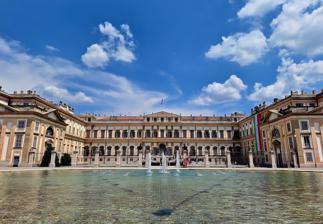
Building: Royal Villa of Monza
Country: Italy
Year built: 1780
Former royal residence in Monza, Italy Royal Villa of Monza Villa Reale Garden façade General information Architectural style Neoclassical Address Viale Brianza, 2 Town or city Monza Country Italy Year(s) built 1777–1780 Design and construction Architect(s) Giuseppe Piermarini Main contractor Maria Theresa of Austria Renovating team Architect(s) Luigi Canonica The Royal Villa ( Italian : Villa Reale ) is a historical building in Monza , Northern Italy . It lies on the banks of the Lambro river, surrounded by the large Monza Park , one of the largest enclosed parks in Europe. The Royal Villa, also called the Palace of Monza , is a neoclassical palace built by the Habsburgs as a private residence during the Austrian domination of the 18th century. It became the residence of the viceroy with the Napoleonic Kingdom of Italy and during the Kingdom of Lombardy-Venetia , but it lost this function during the Kingdom of Italy of the House of Savoy , the last royals to use it. The Royal Villa was abandoned by the royal family following the murder of King Umberto I in Monza on 29 July 1900 by anarchist Gaetano Bresci . Nowadays, it hosts exhibitions; a wing hosts also the Artistic High School of Monza. History The building The construction of the Villa of Monza was commissioned by the Empress Maria Theresa of Austria to be the summer residence for the Archduke Ferdinand of Austria , governor of the Duchy of Milan . He had initially settled in the Villa Alari, Cernusco sul Naviglio , rented from the Alari Counts. The choice of Monza was due to the salubrity of the air and the amenity of the country, but also because it represents a symbolic link between Vienna and Milan , being the place on the way to the imperial capital. It was originally built by Giuseppe Piermarini between 1777 and 1780, while the realization of the gardens took a few more years. Later, the young Archduke Ferdinand ordered many additions to the complex, again by Piermarini, and used the villa as his country residence until the arrival of the French army in 1796. Piermarini took inspiration from Schönbrunn Palace and the Royal Palace of Caserta realized by his master Luigi Vanvitelli . Schönbrunn's inverted U-shaped plan is reused and combines the strong scenographic impact that the side wings give to the main façade, the distributional comfort (the central body is used for representation functions, the side wings for private apartments, and the avant-corps for service functions). Unlike the other imperial palaces, the east–west orientation of the façades is preferred here, in place of the classic north–south orientation that guaranteed greater solar radiation. Maybe this choice aimed to ensure a cooler temperature in the villa's rooms or to orient the façade that overlooks the gardens towards the imperial capital. The extension is really vast: 700 rooms for a total of 22,000 m². Napoleonic period Following the establishment of the Napoleonic Kingdom of Italy, the building was used as a royal palace and became home to the viceroy of Italy, Eugène de Beauharnais . The new Viceroy commissioned the architect Luigi Canonica to improve the structure of the villa, including the construction of the theatre on the north wing. It was always at the behest of Beauharnais that, between 1806 and 1808, the complex of the villa and its gardens was extended in size, through the construction of the vast fenced park called " Monza Park "; in fact, it was between 1807 and 1808 that the current 14 km long wall was built, using the demolition material of the ancient Visconti castle. A new Austrian period Monza Park With the fall of the First French Empire (1814), Austria annexed the Italian territories to the Kingdom of Lombardy-Venetia and Monza was included in the province of Milan. The new Viceroy was Archduke Rainer Joseph of Austria . Archduke Rainer was passionate about botany and thanks to his contribution the park and the gardens became rich in new species. In 1819 a school was opened in the park to train professional gardeners to care for the gardens of imperial residences. The Archduke commissioned the architect Giacomo Tazzini to modernize the villa. He worked in particular on the apartments reserved for the Archduke's sons and daughters, on the floors, which were enriched with refined decorations, and on the bathrooms. Rainer left Monza in 1848 and Marshal Radetzky settled there. In 1857 Archduke Maximilian of Austria , the new viceroy of Lombardy-Venetia, occupied the villa sporadically for only two years, definitively closing the Austrian period of the Royal Villa. Italian Kingdom In 1861, when the new Kingdom of Italy was established, the building became a palace of the Italian Royal House of Savoy . In 1868 the villa was donated by Victor Emmanuel II to his son, the future Umberto I on the occasion of his marriage to Margherita of Savoy . The villa was a very welcome gift and was immediately used by the royal couple; after the death of King Victor Emmanuel, modernization works, cured by the architects Achille Majnoni d'Intignano and Luigi Tarantola, were undertaken. The Royal Villa was abandoned by the royal family in 1900, after the murder of King Umberto I on 29 July 1900. The King was assassinated in Monza by Gaetano Bresci while he was attending a sports event organized by the club "Forti e Liberi". After the mournful event, the new king, Victor Emmanuel III no longer wanted to use the Royal Villa, closing it and transferring most of the furnishings to the Quirinal Palace . 20th century In 1934 Victor Emmanuel III donated most of the villa to the municipalities of Monza and Milan by royal decree. He still kept the southern portion with the halls of his father's apartment, King Umberto I, but constantly closed in his memory. During the Italian Social Republic , it was the seat of command of the Republican National Guard . The events of the immediate post-war period of World War II provoked occupations and the decay of the monument. Since the birth of the Republic , the south wing has been administered by the state, while the rest of the villa is jointly administered by the Municipalities of Monza and the Lombardy Region. 21st century In 2012, after a long period of degradation, also due to the fragmentation of the administrations, the renovation work on the central body, on the north and south wings and for the construction of the technical area outside the villa on the north side and the recovery of the Courtyard of Honor began. The consolidation of the walls of the ground floor, the restoration and consolidation of vaults and wooden floors, the execution of extraordinary maintenance works for the safety of the court, and the restoration of the pavement, the gate and the south façade of the north area were programmed. In addition, the project provided for the redevelopment of the Belvedere curated by the architect Michele De Lucchi and the restoration of the rooms on the ground floor. The works ended on 26th June 2014 and the inauguration was on 8 September 2014. Now you can visit the royal apartments of Umberto I and Margherita of Savoy that still retain part of the original furnishing, in addition to the representative rooms and other private apartments set up for the visit of Wilhelm II, German Emperor in 1889, for the Prince of Naples, the future Victor Emmanuel III, and the Duchess of Genoa, Princess Elisabeth of Saxony , mother of Queen Margherita. The villa, the royal gardens, and the park are managed by a consortium (Consorzio Villa Reale and Parco di Monza). The Royal Villa of Monza as branch offices of ministries From 23 July 2011, the villa hosted the branch offices of four ministries (Economy and Finance, Reforms, Simplification and Tourism). The following 19 October, the Court of Rome annulled the decrees establishing the peripheral offices of the ministries at the Villa Reale for anti-union conduct since these offices had been established without involving the trade unions and/or without previous activation, as required by law, of consultation with trade unions. With the fall of Prime Minister Silvio Berlusconi 's fourth government , the branches in question were finally abolished by Prime Minister Mario Monti . Architecture Façade detail Gardens of the Royal Villa of Monza Piermarini created a neoclassical building adapted to the needs of suburban reality. The palace complex includes the Cappella Reale, or the "Royal Chapel", the Cavallerizza (horse-shed), the Rotonda dell'Appiani, the Teatrino di Corte ("Small Court Theatre") and the Orangerie . The rooms at the first floor include grand salons and halls, and the Royal apartments of King Umberto I and of Queen Margherita of Savoy. In front of the palace are the royal gardens, designed by Piermarini as English landscape gardens . The three main bodies, arranged in U-shape, delimit a large court of honor closed at the end by the two cubic volumes of the Chapel and the Cavallerizza, from which the lower wings of the service buildings start: this defines a rational space, consisting of the orderly arrangement of the volumes that intersect orthogonally and that, progressively, develop in height. The decoration of the façades, renouncing colonnades and relief tiles, is extremely rigorous. The stylistic essentiality of the building is due not only to precise taste choices but also to political reasons: the court in Vienna preferred to avoid excessive ostentation of wealth and power in an occupied country. The interiors also accord with the principles of rationality and simplicity that characterizes the entire project. In particular, their functionality is a key point: the corridors, for example, are cut to serve independently various rooms used for different uses. The interior decoration is entrusted to the main masters of the newly formed Brera Academy , founded by Archduke Ferdinand in 1776. In particular, the stuccoes and decorations of the representative rooms are made by Giocondo Albertolli , the frescoes and paintings by Giuseppe Levati and Giulio Traballesi , floors and furniture by Giuseppe Maggiolini . Orangery of the Oranges Villa Orangery The greenhouses, called Orangerie in the original Piermarinian project and now commonly known as the Serrone, was built in 1790. Commissioned by Archduke Ferdinand of Austria-Este on the occasion of the twentieth anniversary of his wedding to Maria Beatrice Ricciarda d'Este , it was designed on the model of the Orangerie of the Schönbrunn Palace . Located on the north side of the villa, it was connected to the palace via a corridor called "Passage of the Ladies". A small circular room, now called Rotonda dell'Appiani, introduced to the large greenhouse. The building is exposed and receives light from the south from a long series of windows. In the second half of the 20th century, right in front of the Serrone, a vast rose garden, the Niso Fumagalli Rose Garden , was established. Here a floral competition, organized by the Italian Association of roses, was held annually in May. After the restoration, the building is now intended for temporary art exhibitions. Events at the Royal Villa of Monza Annually, on 24 June in conjunction with the patron saint of the city, San Giovanni Battista , a fireworks show is organized to the rhythm of the music on the lawn of the Villa Reale or inside the Park of Monza. There have also been numerous concerts and sporting events attended by famous stars of music, sport and entertainment. The Consortium The Consortium was constituted on 20 July 2009 to promote an optimal use of the Royal Residence of Monza (Reggia di Monza), consisting of the Royal Palace (Villa Reale) and its surrounding park. The aim was to restore the palace and park and ensure regular conservative maintenance, to enable and improve public fruition. The consortium began its activities on 9 September and it brings together the institutional owners of the various sections of the palace and park: the State (the Ministry of Cultural Assets and Tourism ), the Region of Lombardy, the Municipality of Monza and the Municipality of Milan. Though the Chamber of Commerce of Monza and Brianza and the Province of Monza and Brianza do not hold ownership rights within the historical site, they adhered from the beginning. In 2014 the Federation of Industries (Confindustria) of Monza and Brianza joined the governance of the Consortium. The Consortium is a no-profit organization and may cooperate with universities and Italian or foreign institutes to promote and support research applied to the field of the safeguarding and fruition of cultural assets and landscape. It proposes to encourage the development of tourism in the historical buildings of Brianza, in collaboration with businesses and administrations of the territory. Its goals also include the creation of new museums, art exhibitions and performances of particular value. Its nature is not entrepreneurial, but it may produce and sell services that are aligned with its goals and can receive donations and public or private contributions, with possible tax benefits for the donors. Notes